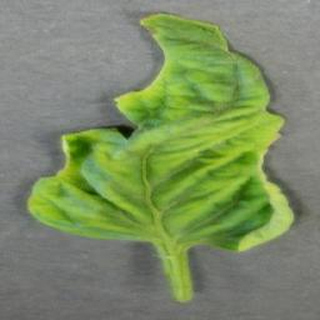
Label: tomato_yellow_leaf_curl_virus